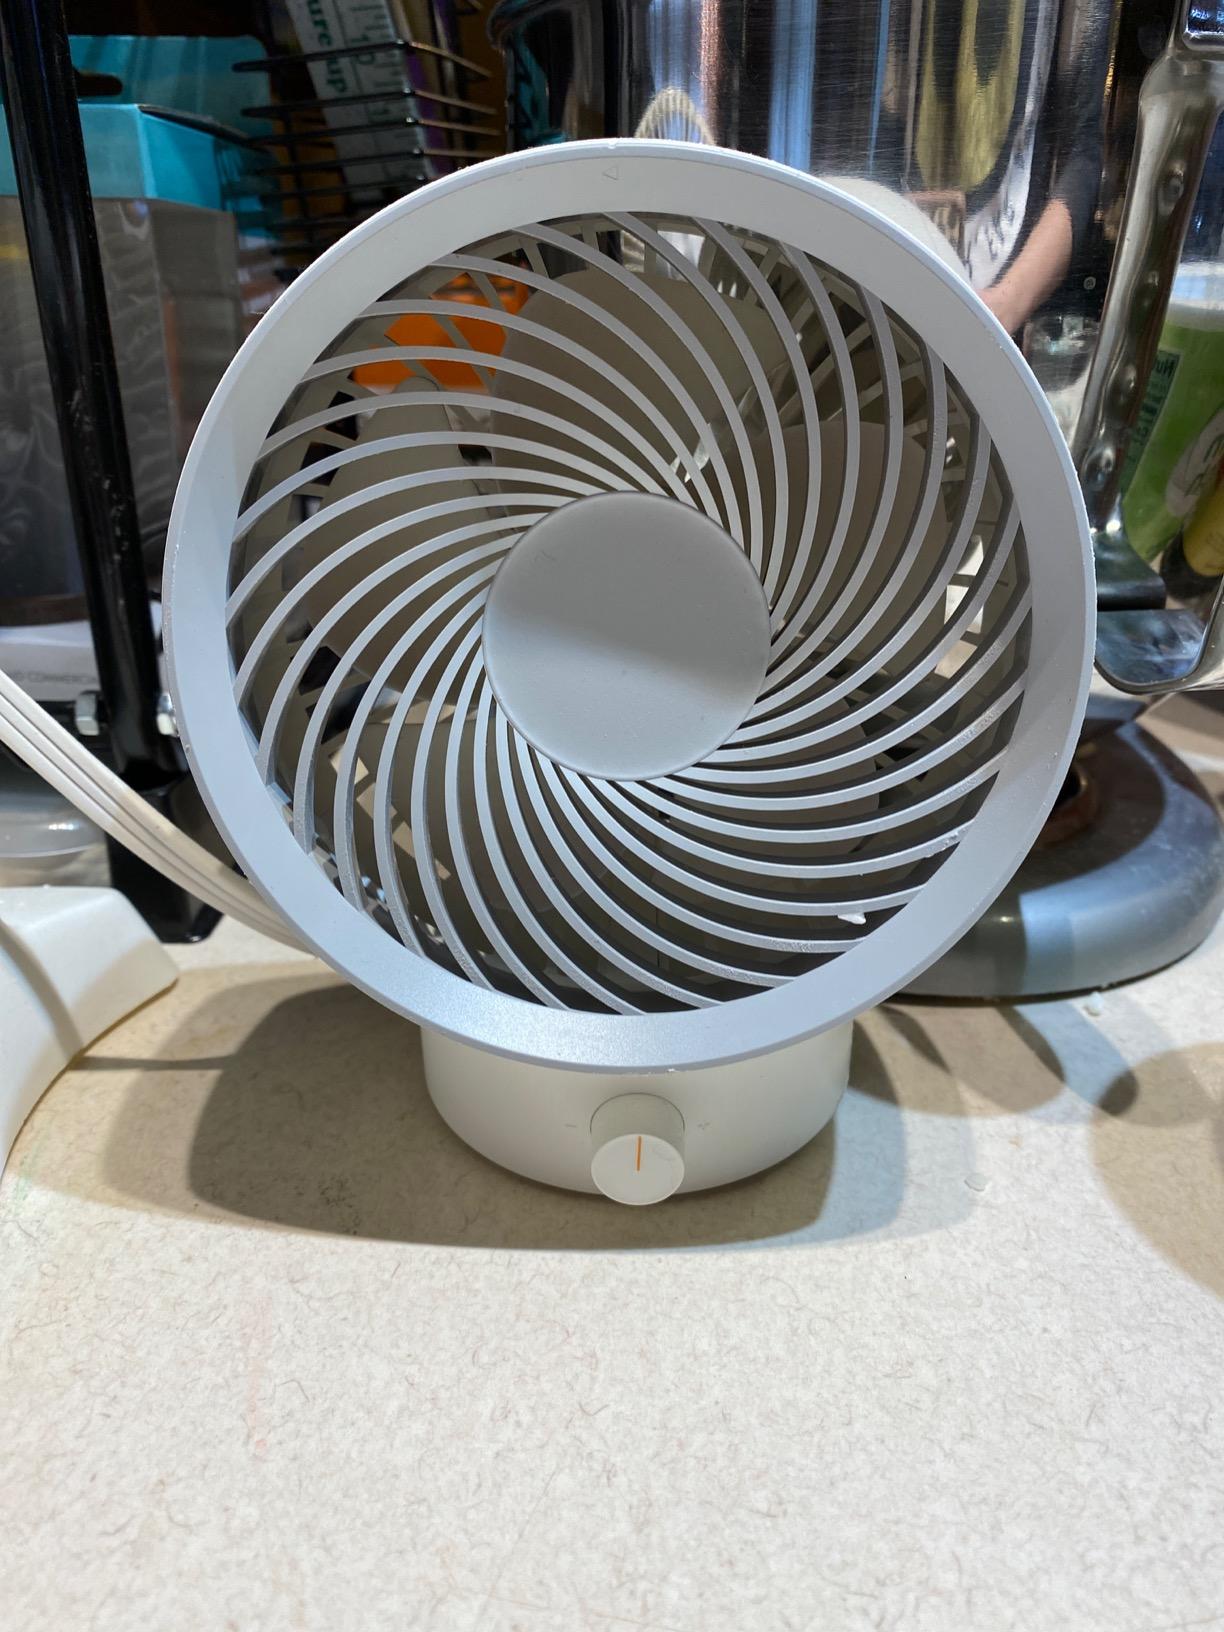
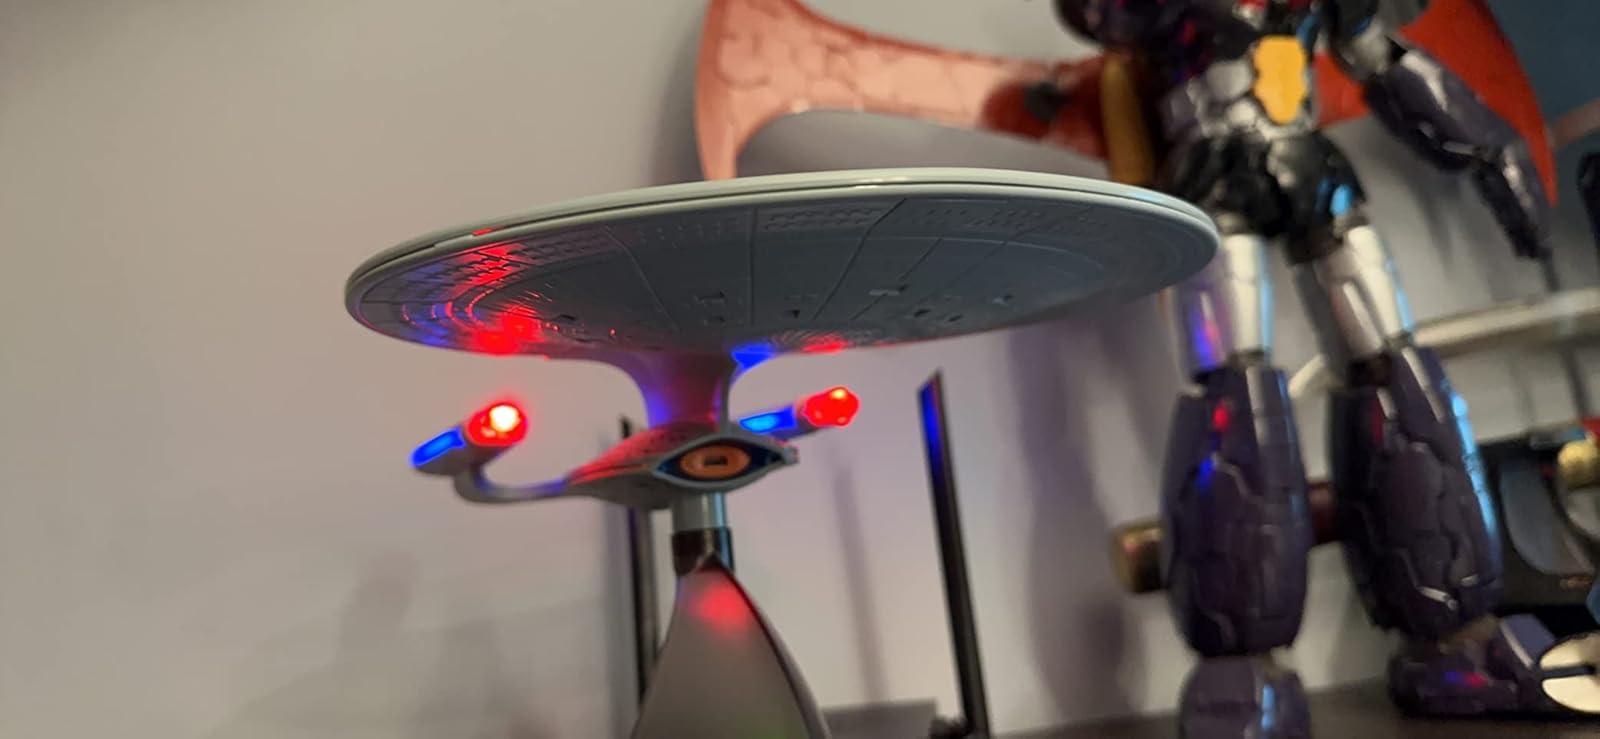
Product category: fan
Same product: no